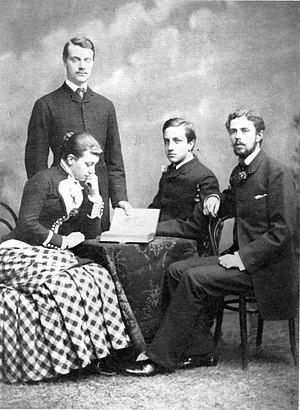
Gustave V, né Oscar Gustave Adolphe Bernadotte le 16 juin 1858 au château de Drottningholm et mort le 29 octobre 1950 dans le même lieu, est roi de Suède de 1907 à sa mort.
Louis Charles Frédéric Guillaume de Bade, prince grand-ducal, margrave de Bade, duc de Zähringen, né le 12 juin 1865 à Baden-Baden et mort le 23 février 1888 à Fribourg en Brisgau, est un prince de la maison de Bade.